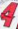
Number: 4